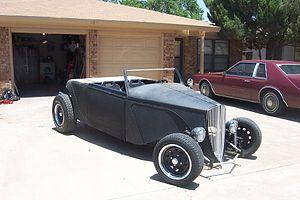
Un Volksrod est un Tuning Hot rod à base de Volkswagen Coccinelle, inspiré des Buggy et de la Kustom Kulture américaine des années 1930 aux années 1950.